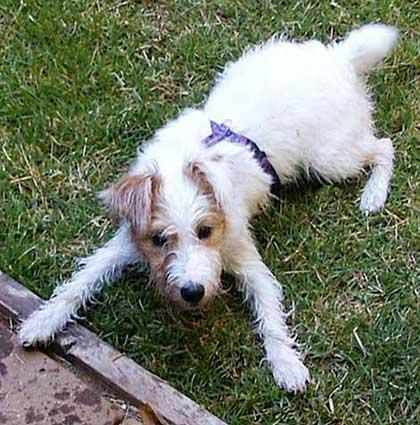
wire-haired_fox_terrier